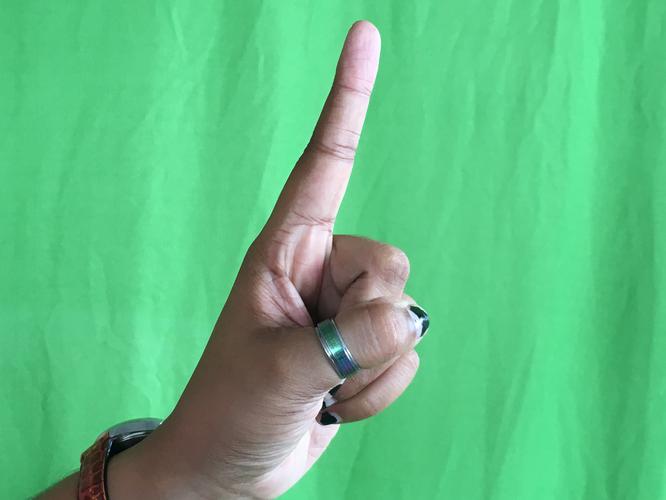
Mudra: Suchi
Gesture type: single_hand